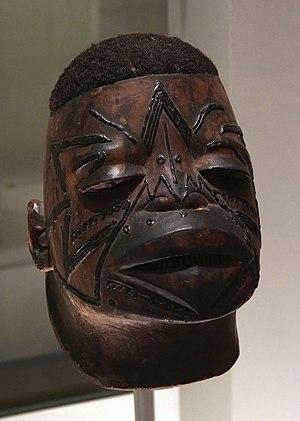
Un lipico ou lipiko est un masque-heaume des Makondé du Mozambique.